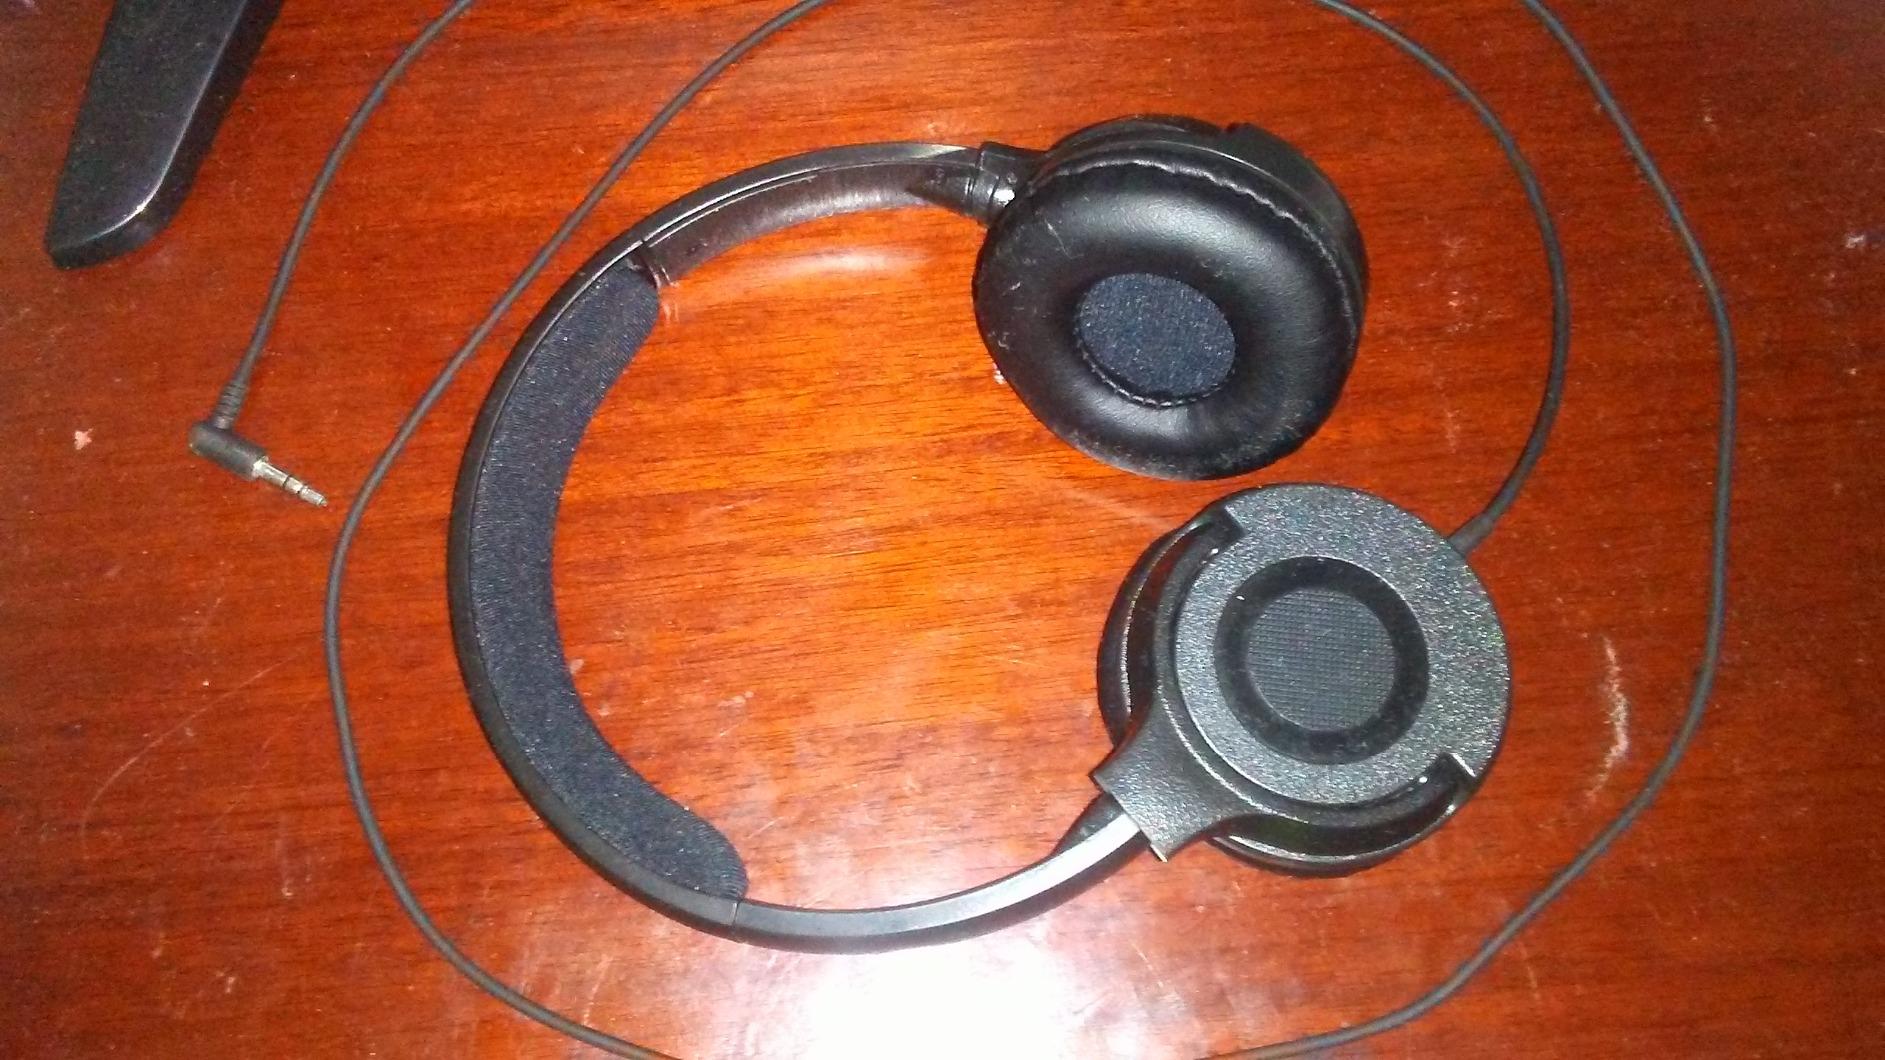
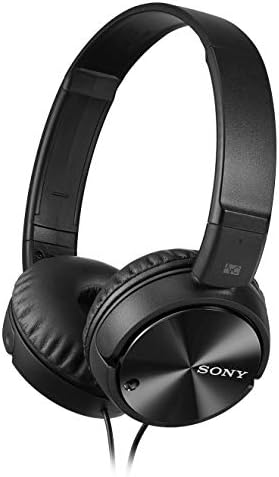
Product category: headphones
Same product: no